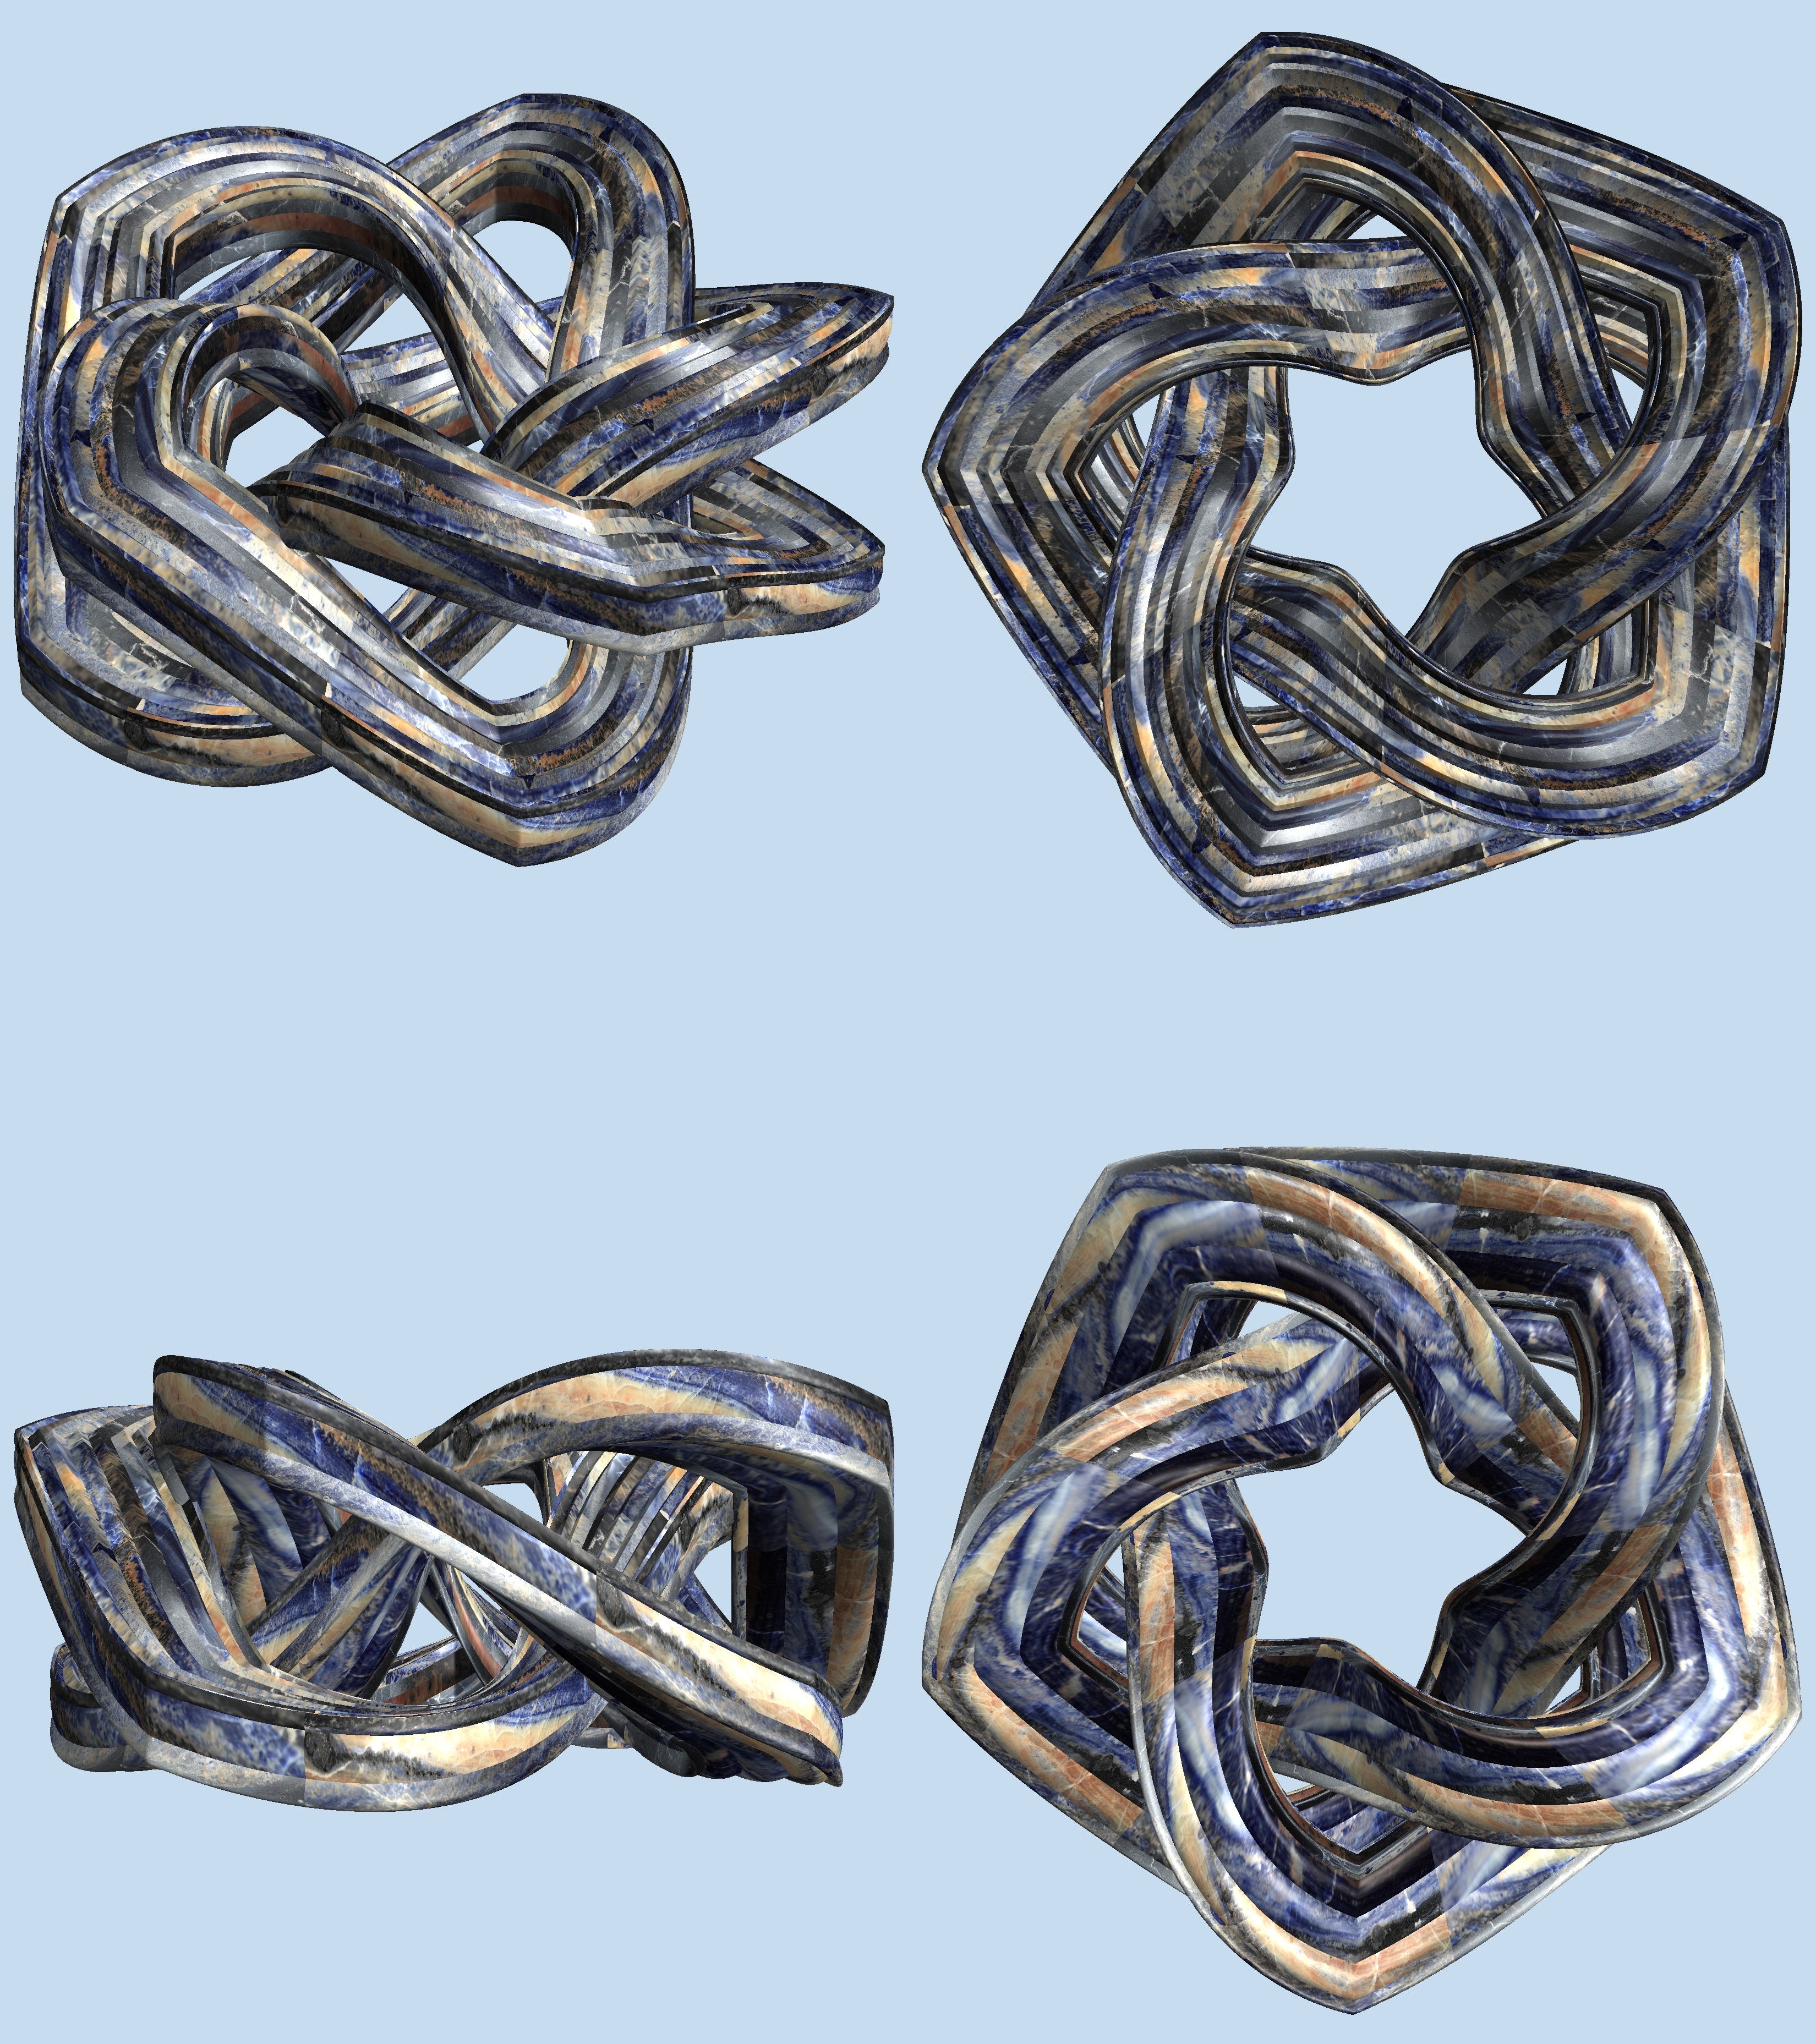
structure, texture, chain, pattern, metal, rein, jewellery, font, figure, design, silver, symmetry, 3d, graphic, torus, mathematica, cg, parametricplot3d, code, program, algorithm, abstruct, mapping, fashion accessory